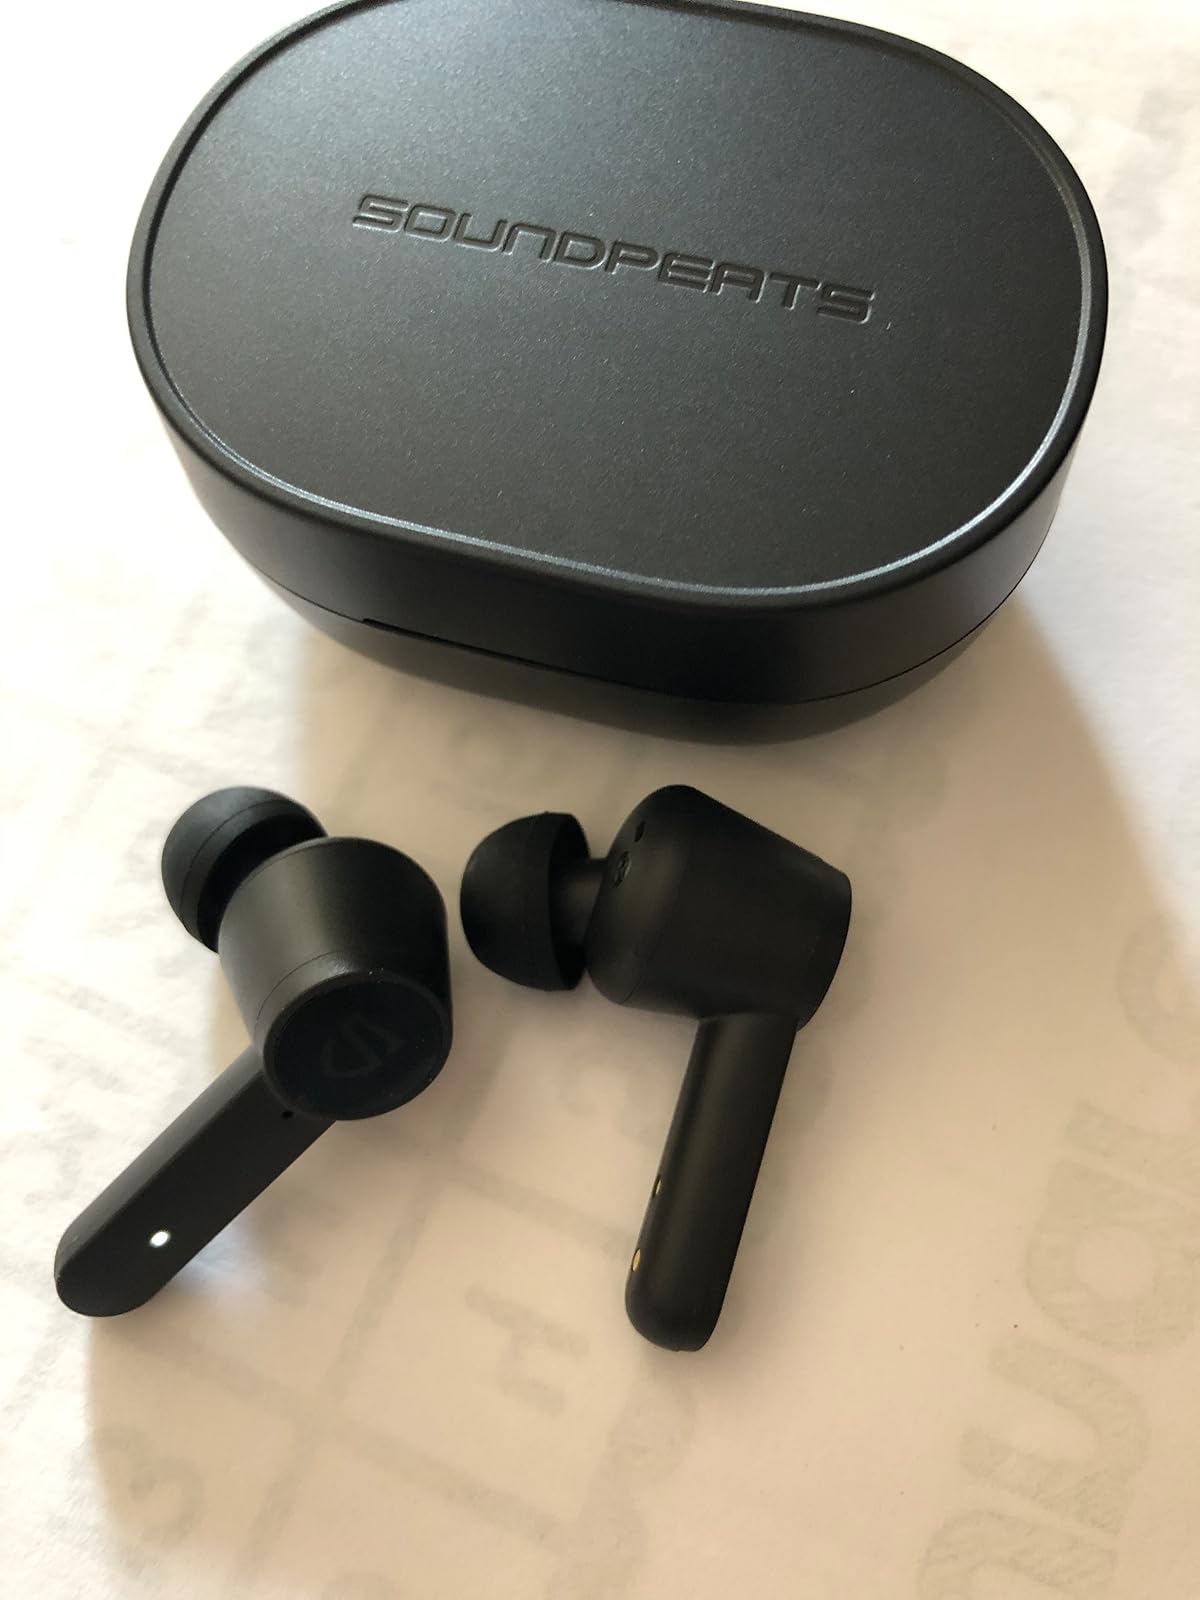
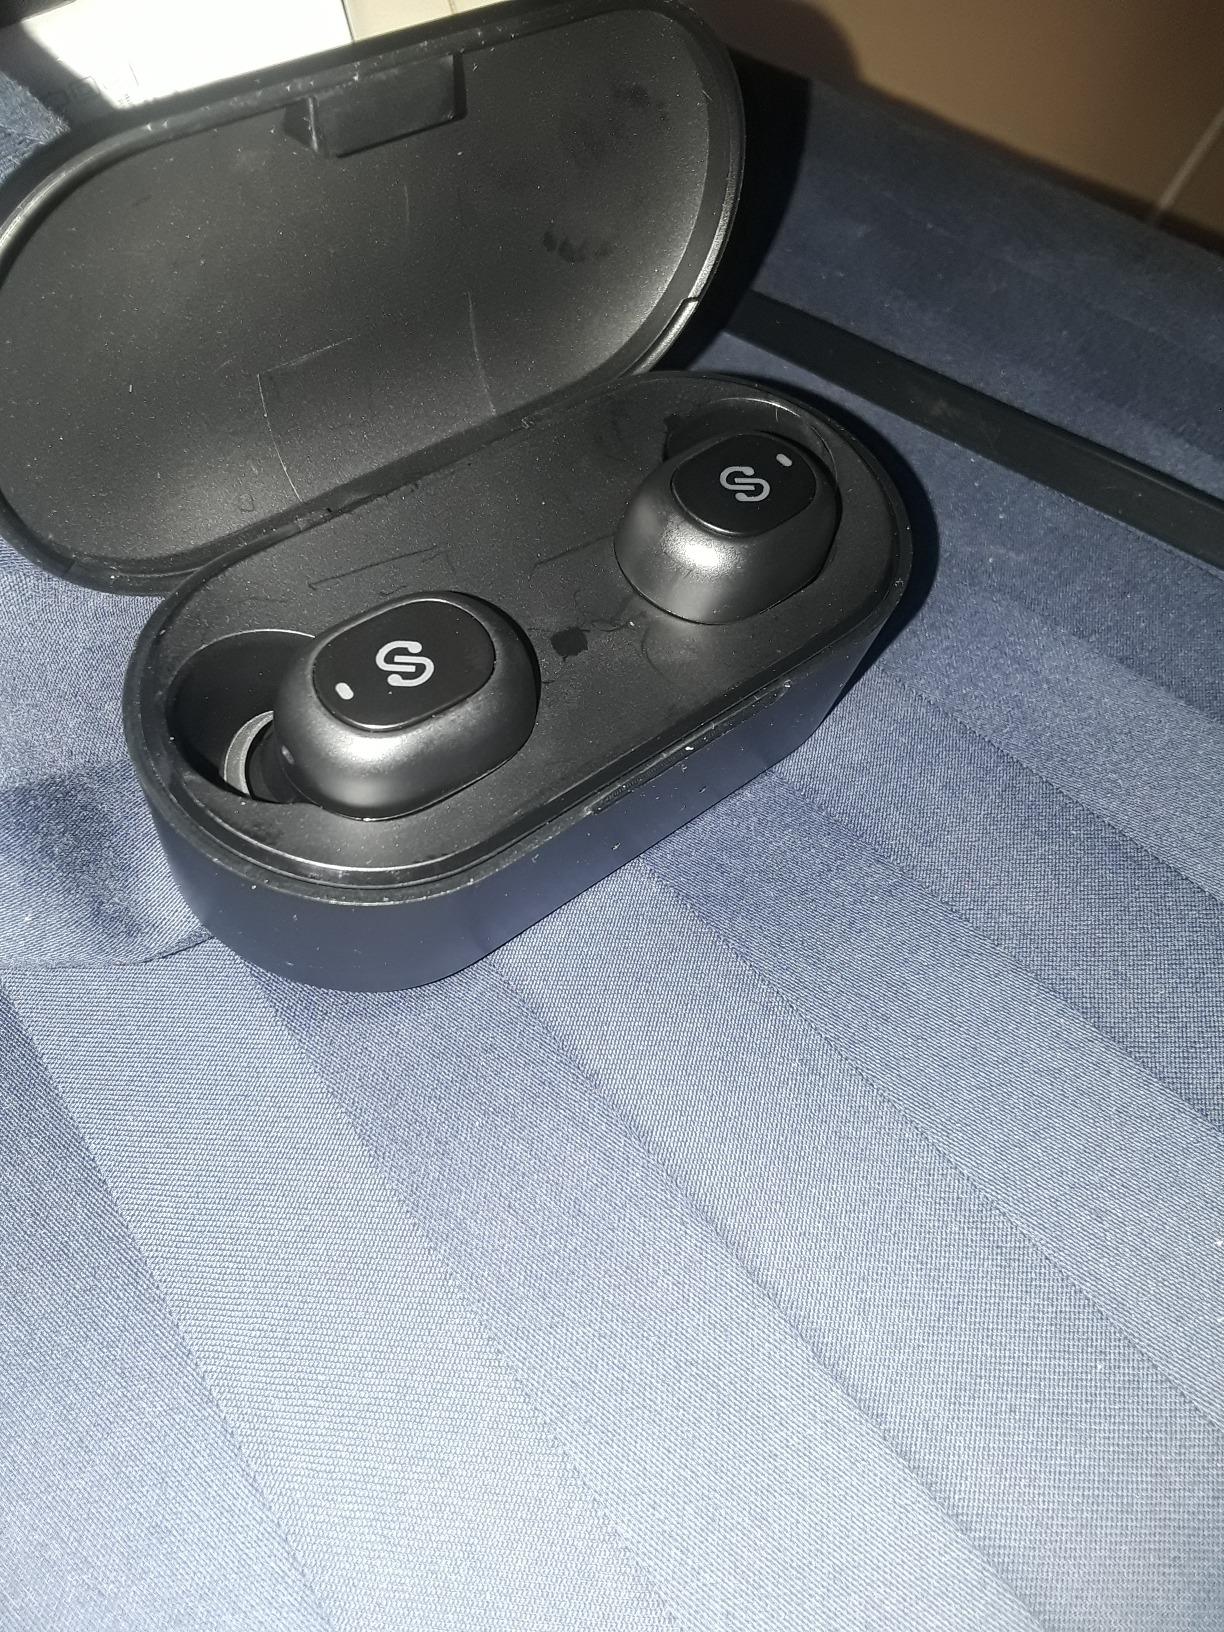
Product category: earbuds
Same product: no